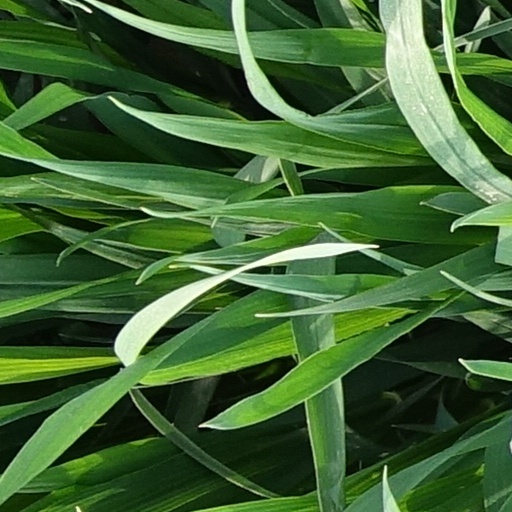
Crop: wheat